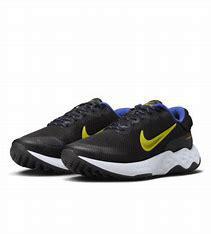
Brand: Nike
Model: Renew Ride 3